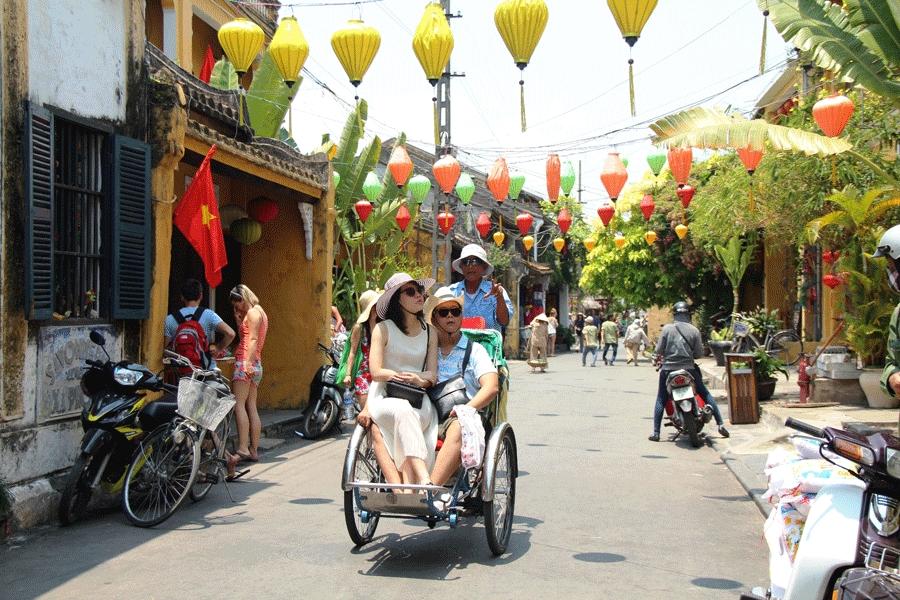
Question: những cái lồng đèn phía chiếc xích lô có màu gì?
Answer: những cái lồng đèn có màu vàng